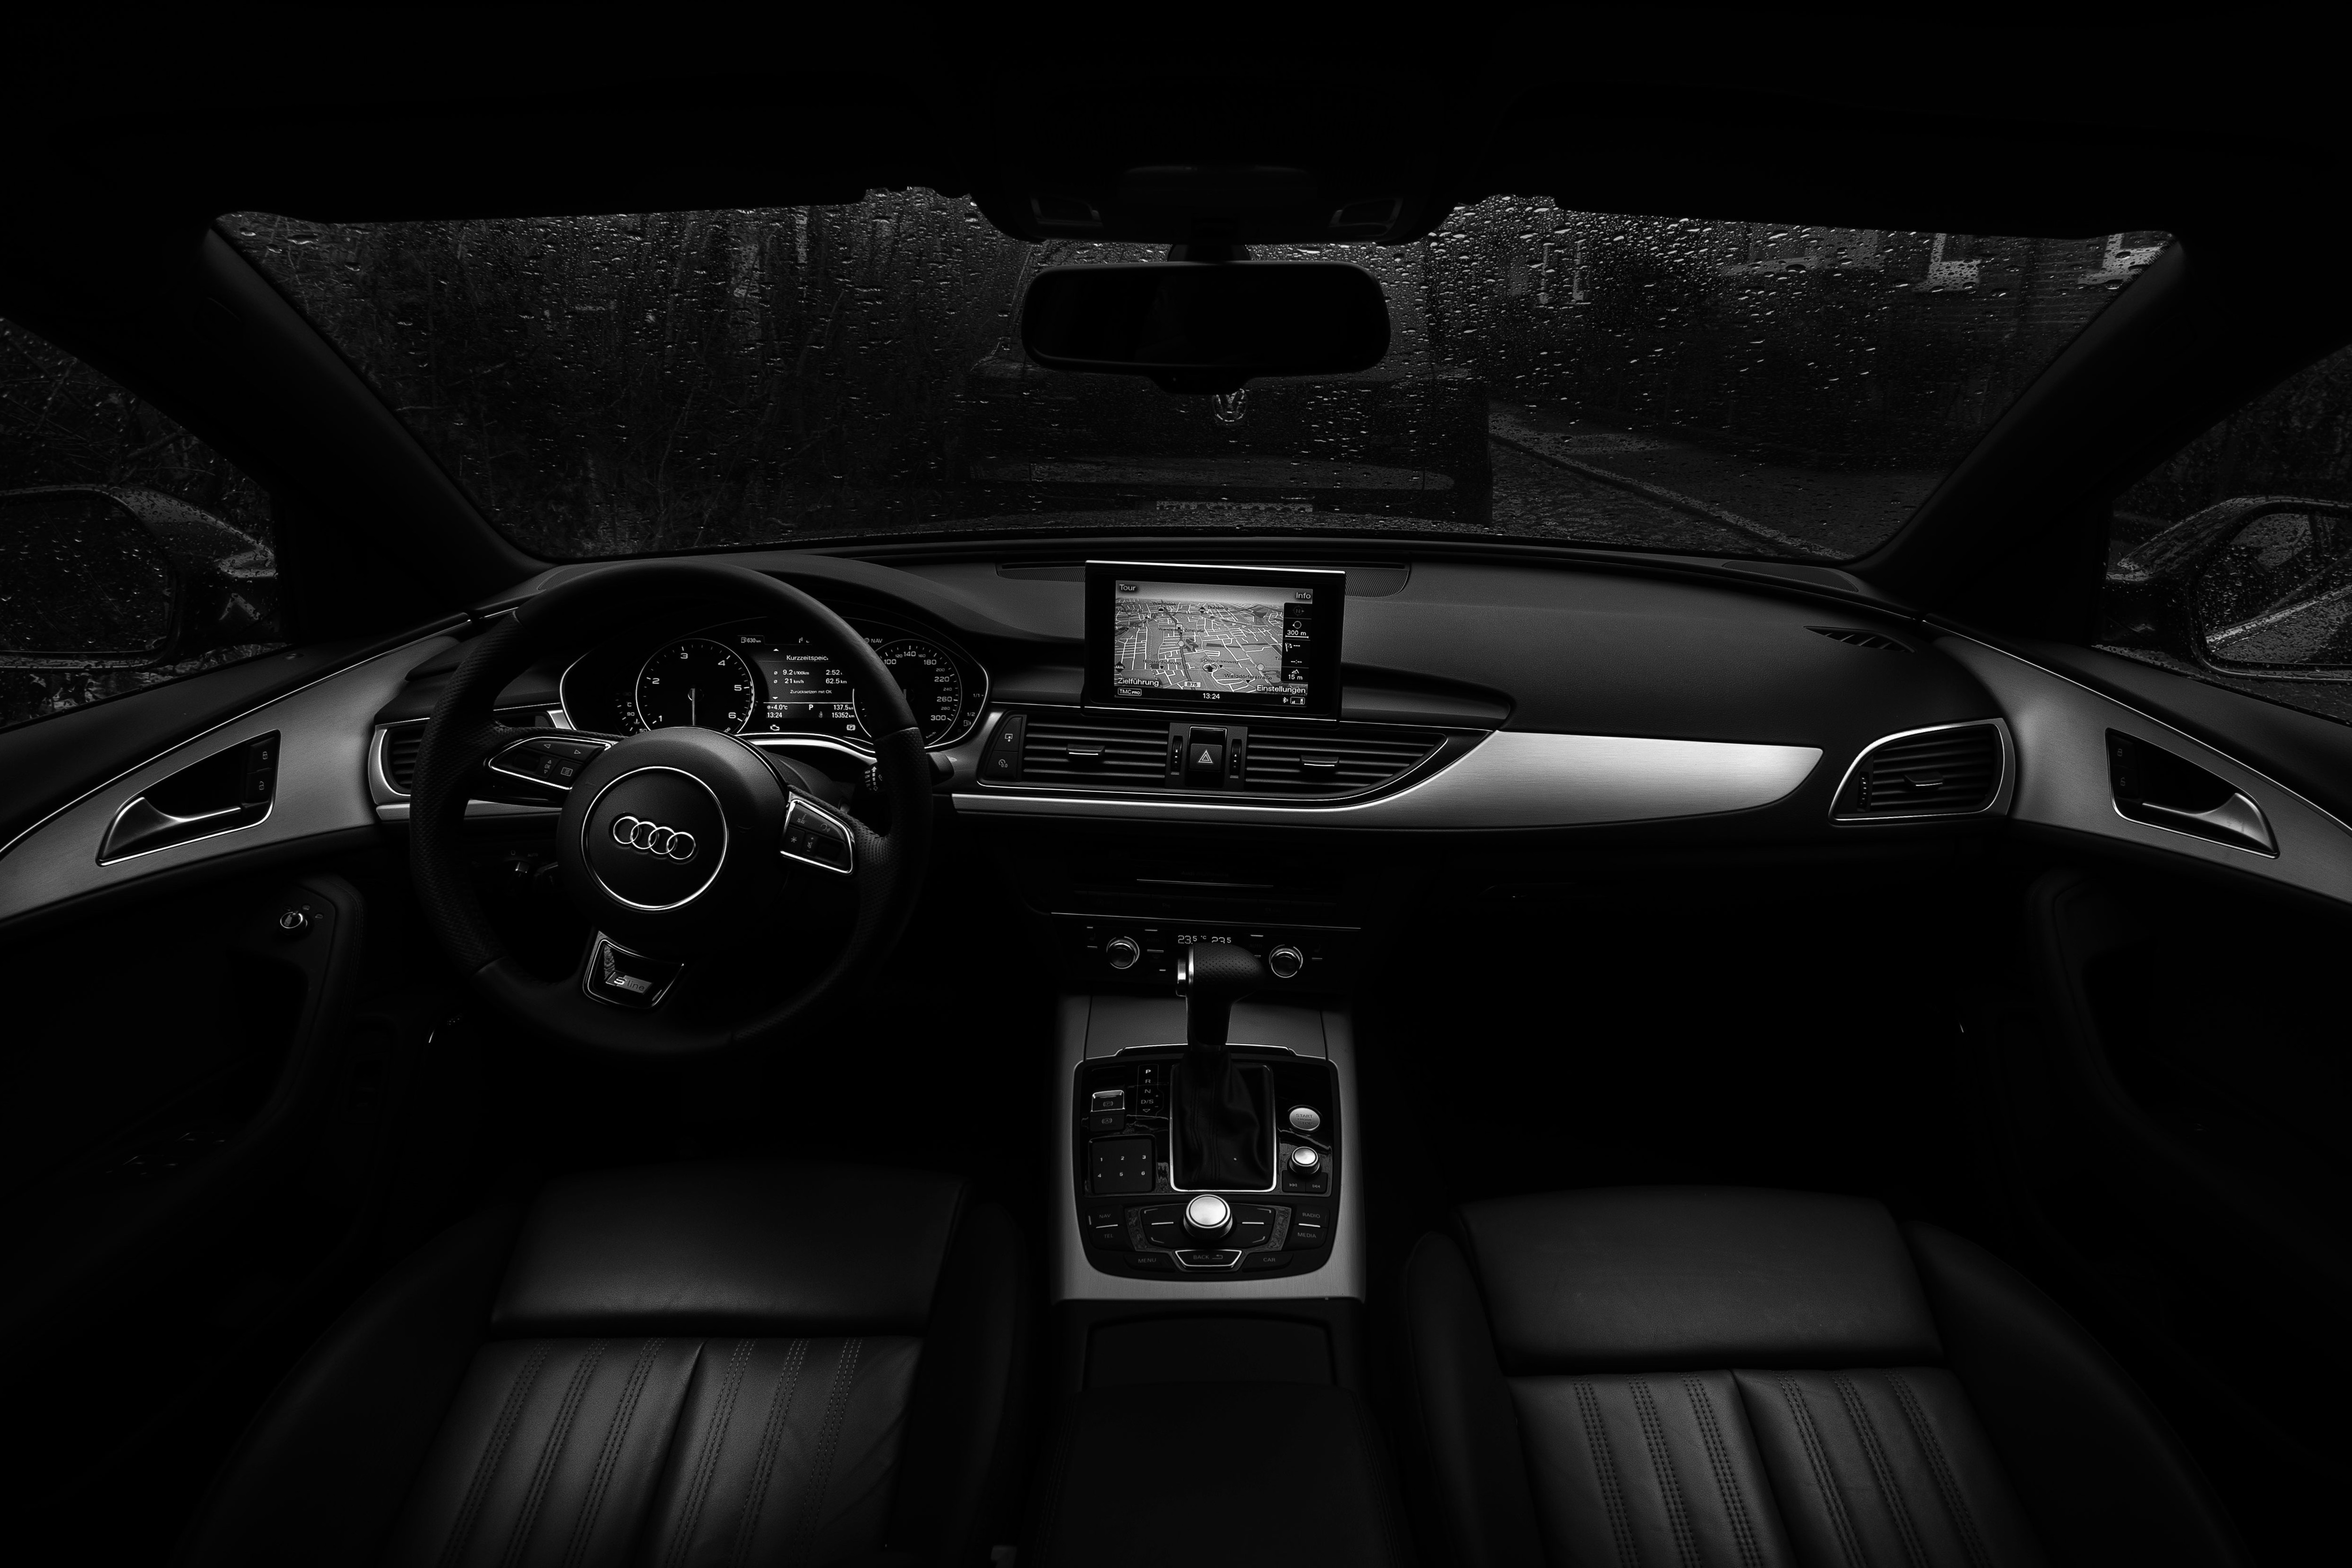
vehicle, car, executive car, center console, family car, personal luxury car, luxury vehicle, automotive design, audi, audi a6, mid size car, gear shift, steering wheel, concept car, audi a7